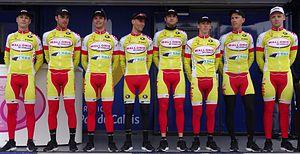
Reportage photographique réalisé le jeudi 8 mai 2014 au départ de la deuxième étape de l'édition 2014 des Quatre jours de Dunkerque à Hazebrouck, Nord, Nord-Pas-de-Calais, France. Depicted people: Antoine Demoitié, Boris Dron, Loïc Pestiaux, Quentin Bertholet, Sébastien Delfosse, Jonathan Dufrasne, Frédéric Amorison and Robin Stenuit Depicted team: Wallonie-Bruxelles
La saison 2014 de l'équipe cycliste Wallonie-Bruxelles est la quatrième de cette équipe.